Cranbrook Schools

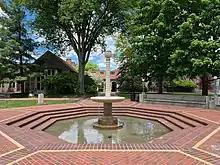
Italian Fountain on the Quad

Architecture critic Paul Goldberger of "The New York Times" called the Cranbrook campus "one of the greatest campuses ever created anywhere".